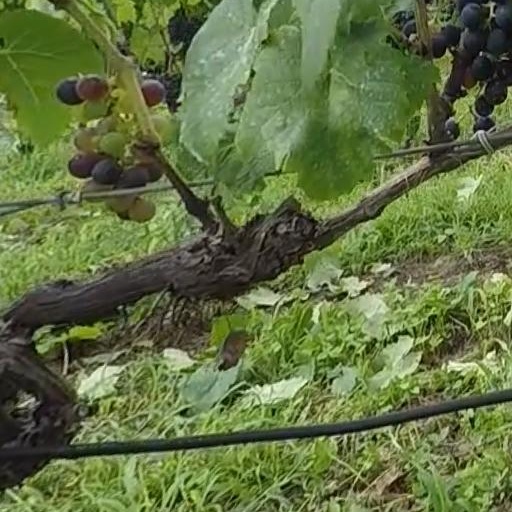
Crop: grape